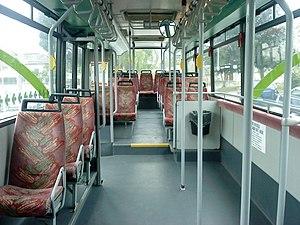
Intérieur d'un Van Hool A600.2
Le Van Hool A600 est un autobus de la marque Van Hool. Il est le successeur du Van Hool A120 et sera remplacé par le Van Hool NewA600. Il fut produit de 1989 à 2001 et a reçu un relooking en 1997.